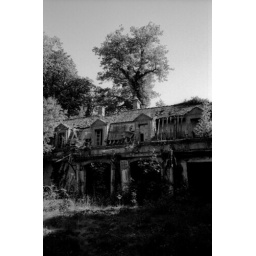
A castle in the forest